Brolæggerstræde 2

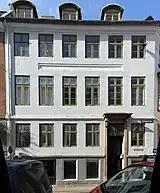
The facade towards Brolæggerstræde

Brolæggerstræde 2 is constructed with three floors over a walk-out basement. It has six bays towards Brolægggerstræde, a chamfered corner bay and five bays towards Badstuestræde.